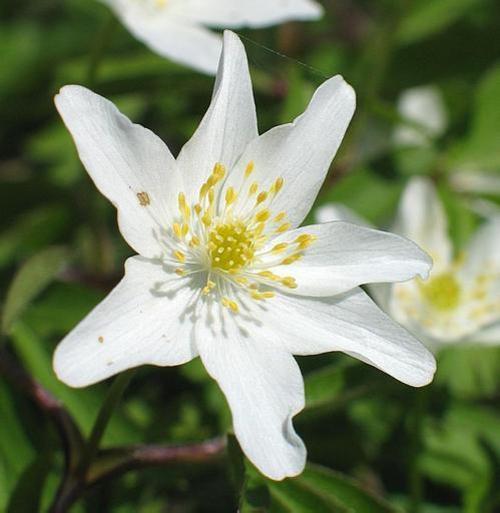
Label: windflower